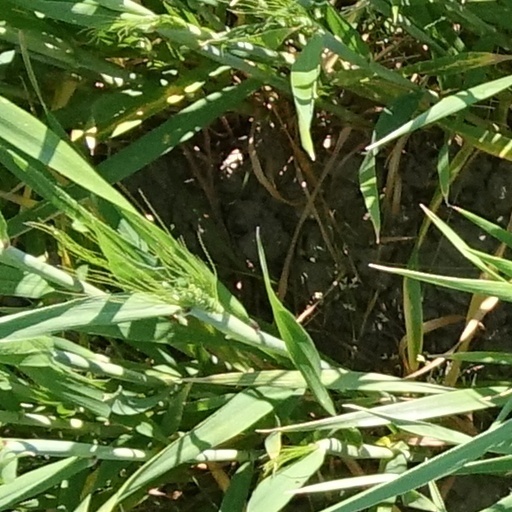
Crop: wheat